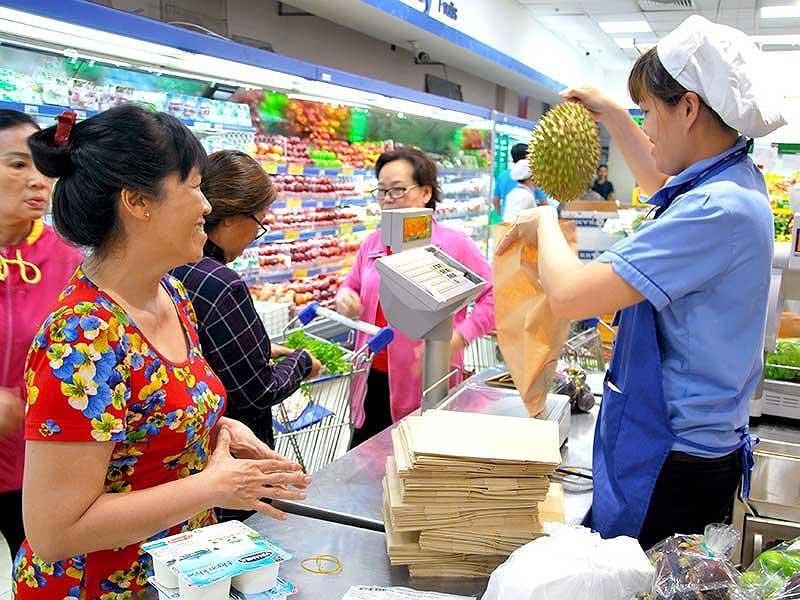
có một người phụ nữ mặc áo hoa đang mỉm cười với nhân viên thu ngân